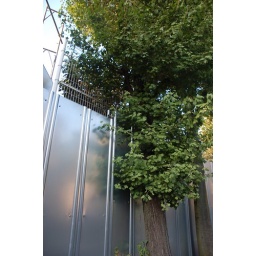
Lots of these planted as street trees in Tokyo, Sycamores too.